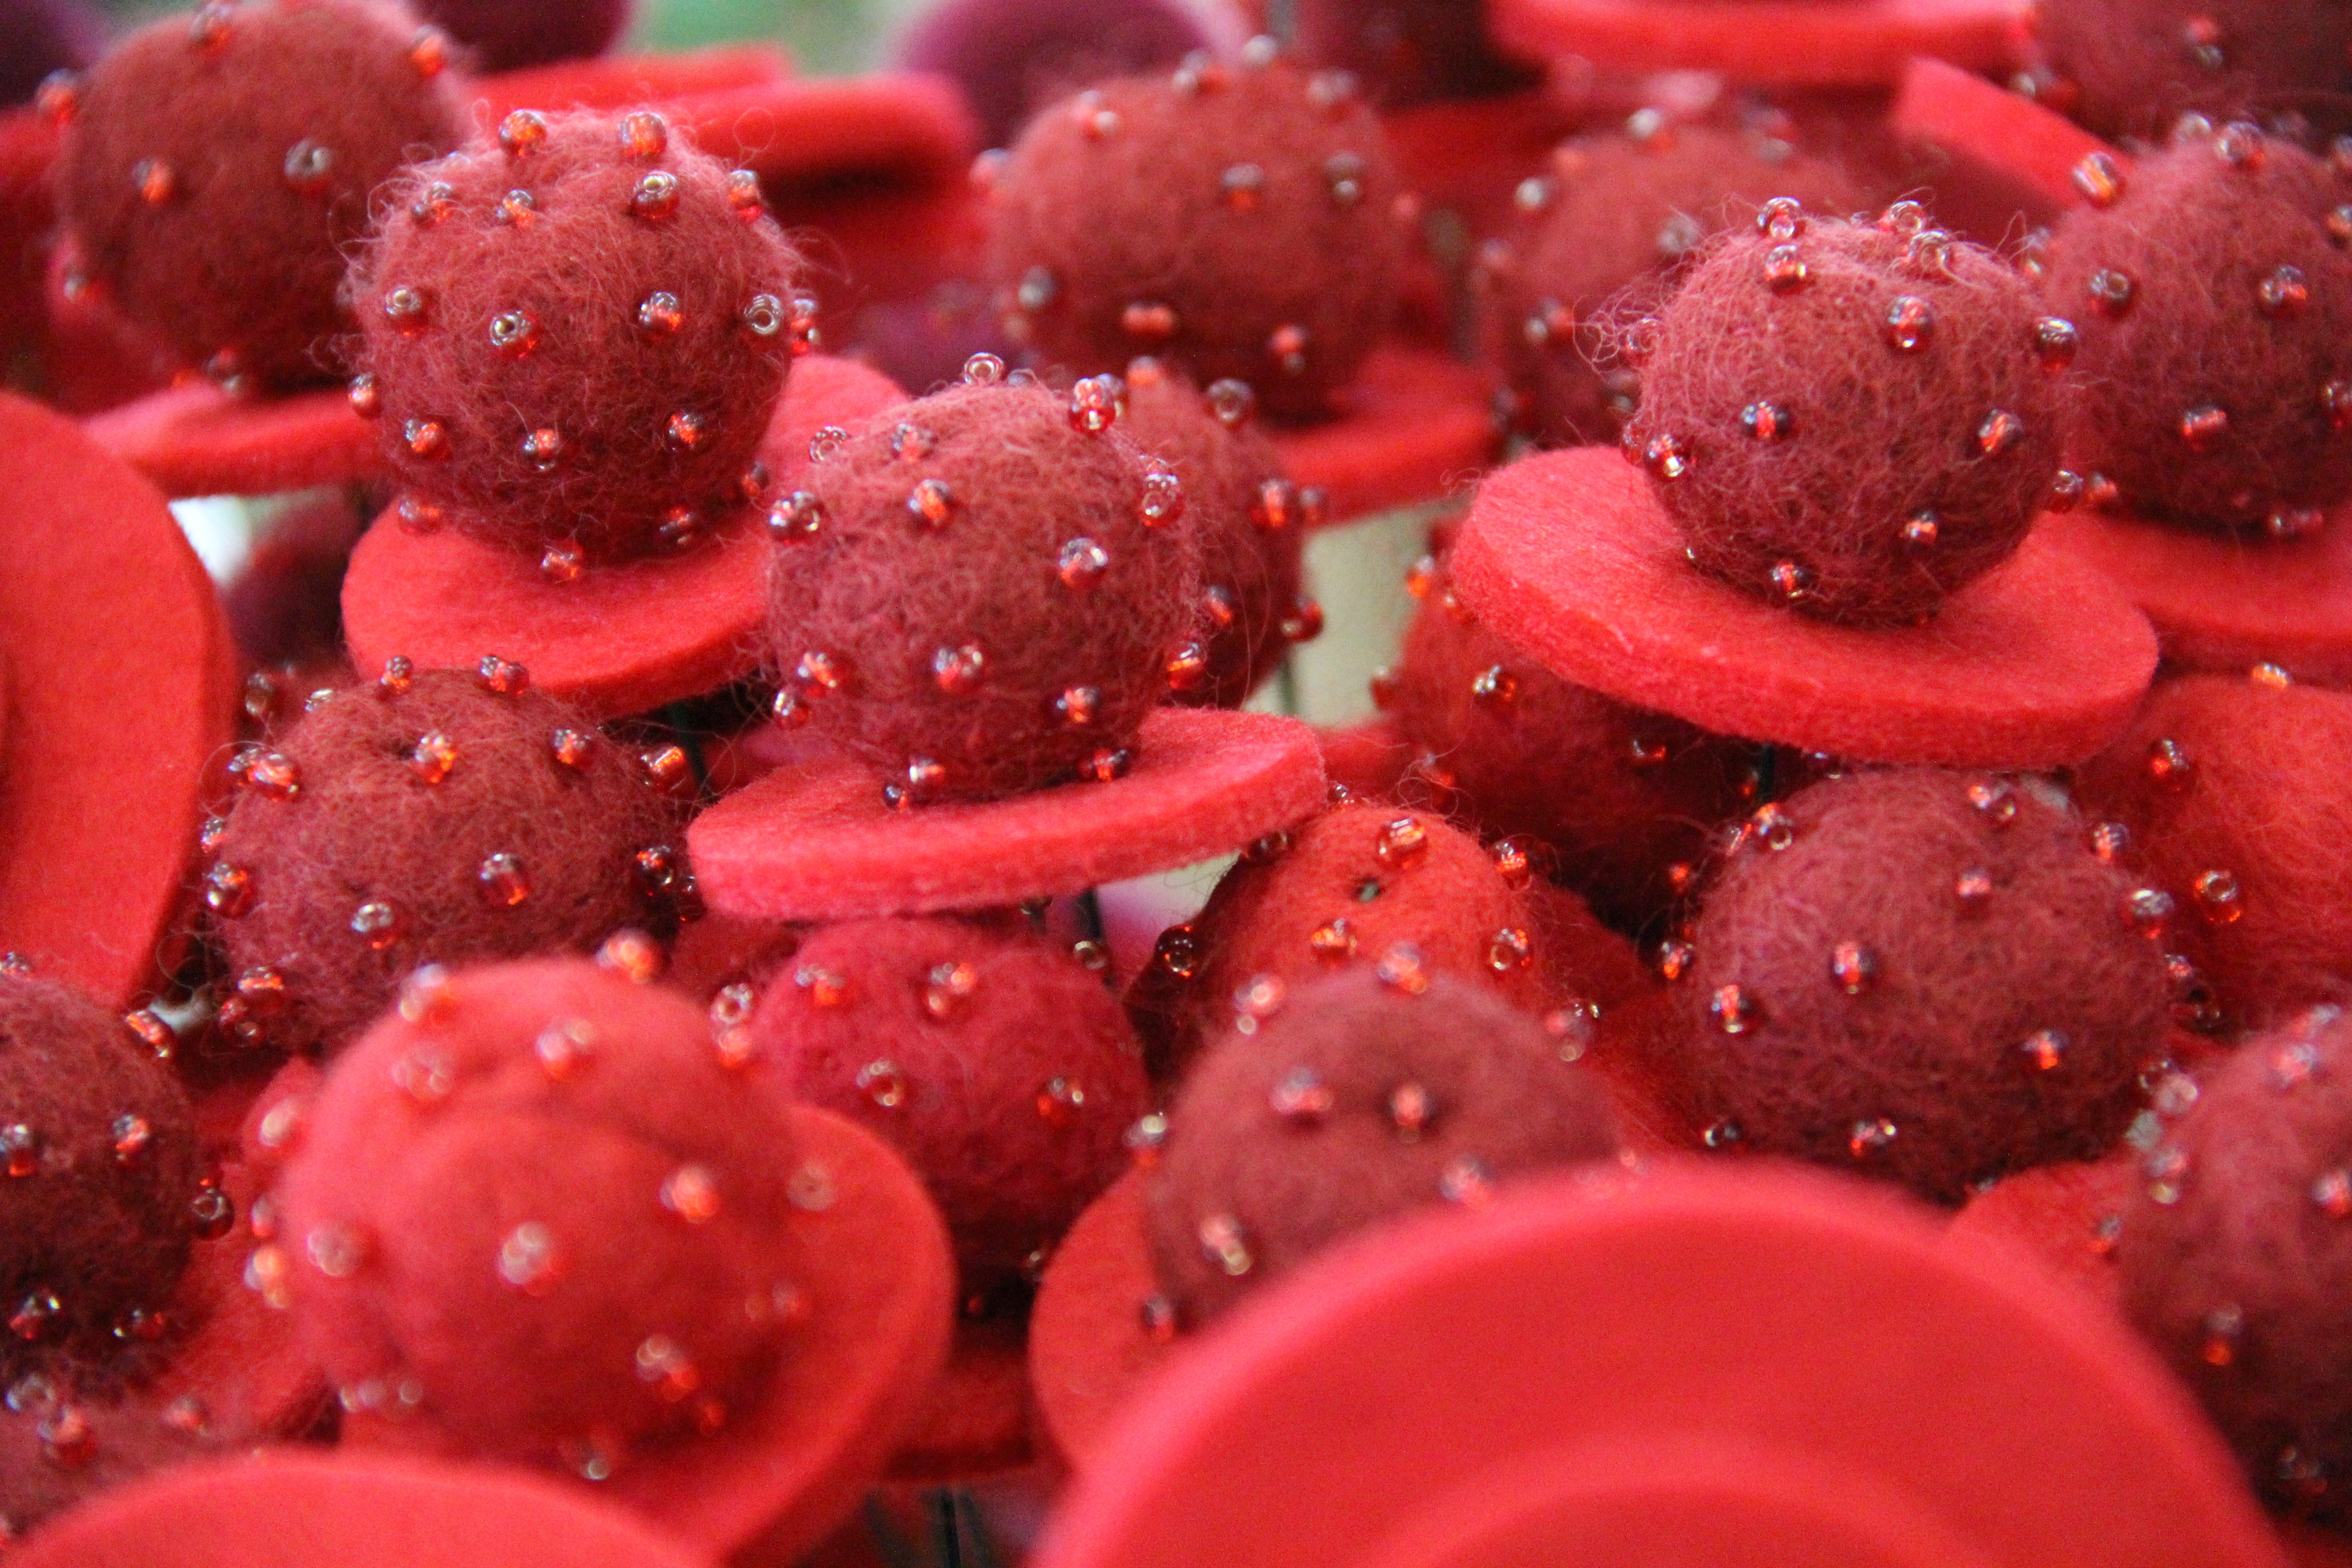
plant, fruit, leaf, flower, petal, food, red, produce, deco, flowers, close up, macro photography, felt, flowering plant, land plant